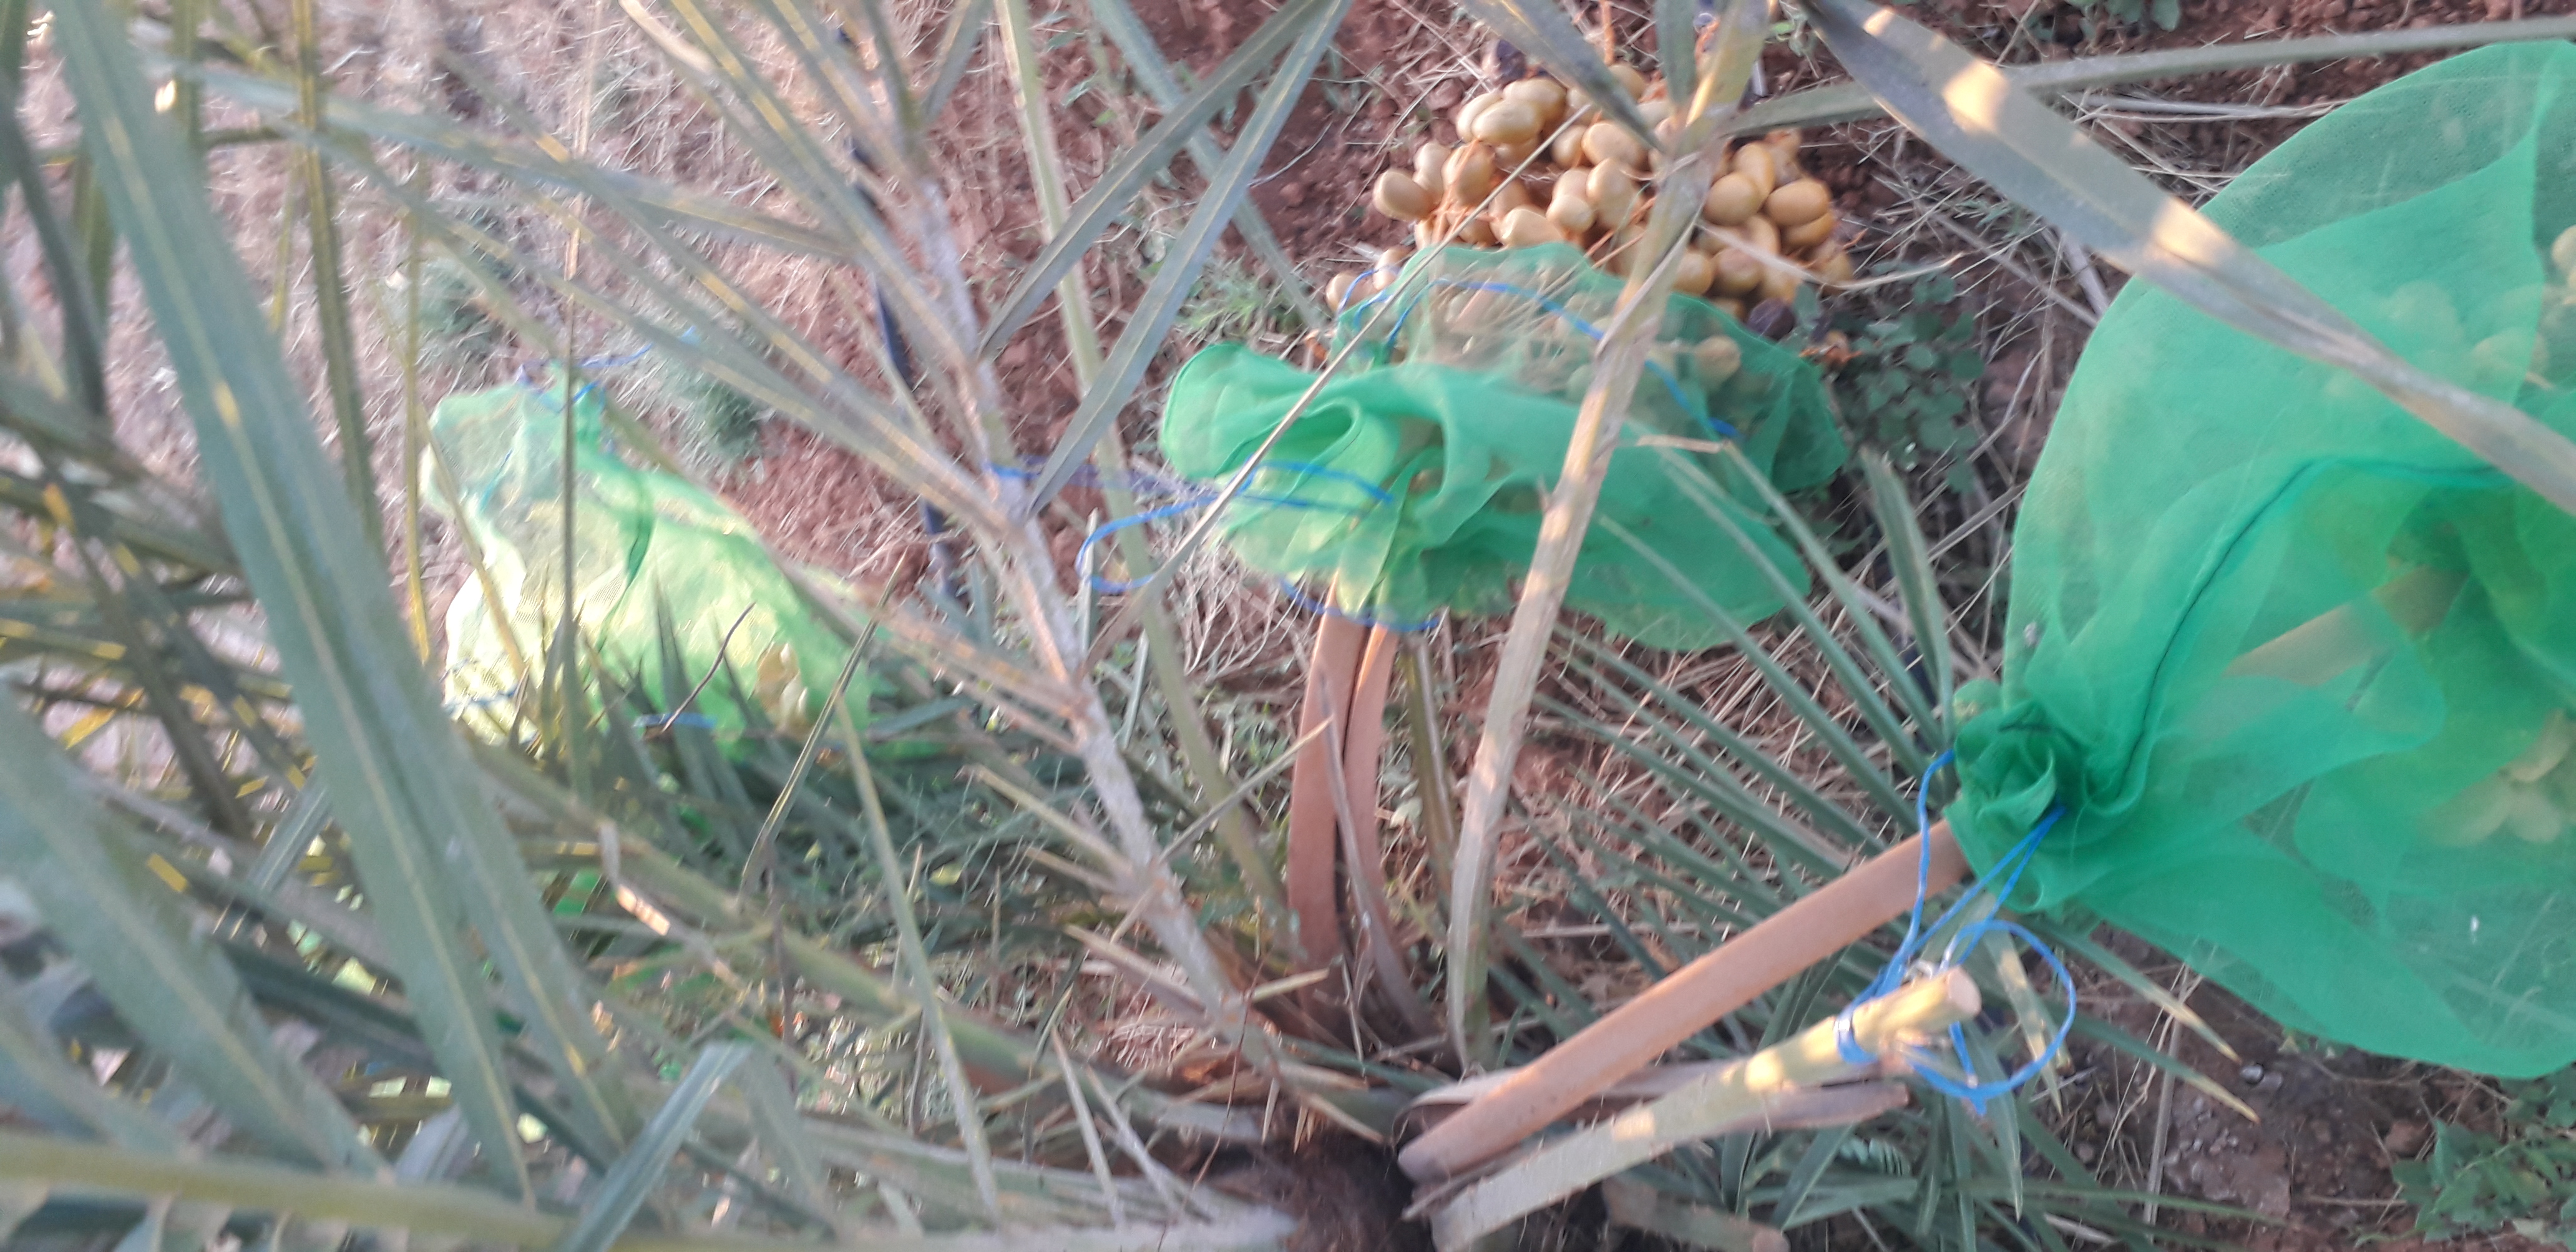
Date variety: Boufagous